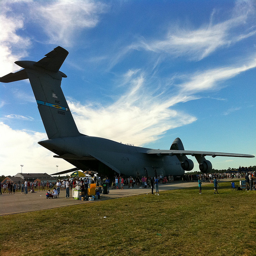
a large plane is sitting near the grass
a very large airplane that is parked on a runway
A group of people gather near a huge airplane.
a airplane with unknown groups of people surrounding it under blue sky
A huge jet stands on a landing strip, surrounding by curious bystanders.